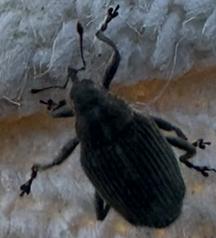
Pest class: Cabbage_seedpod_weevil